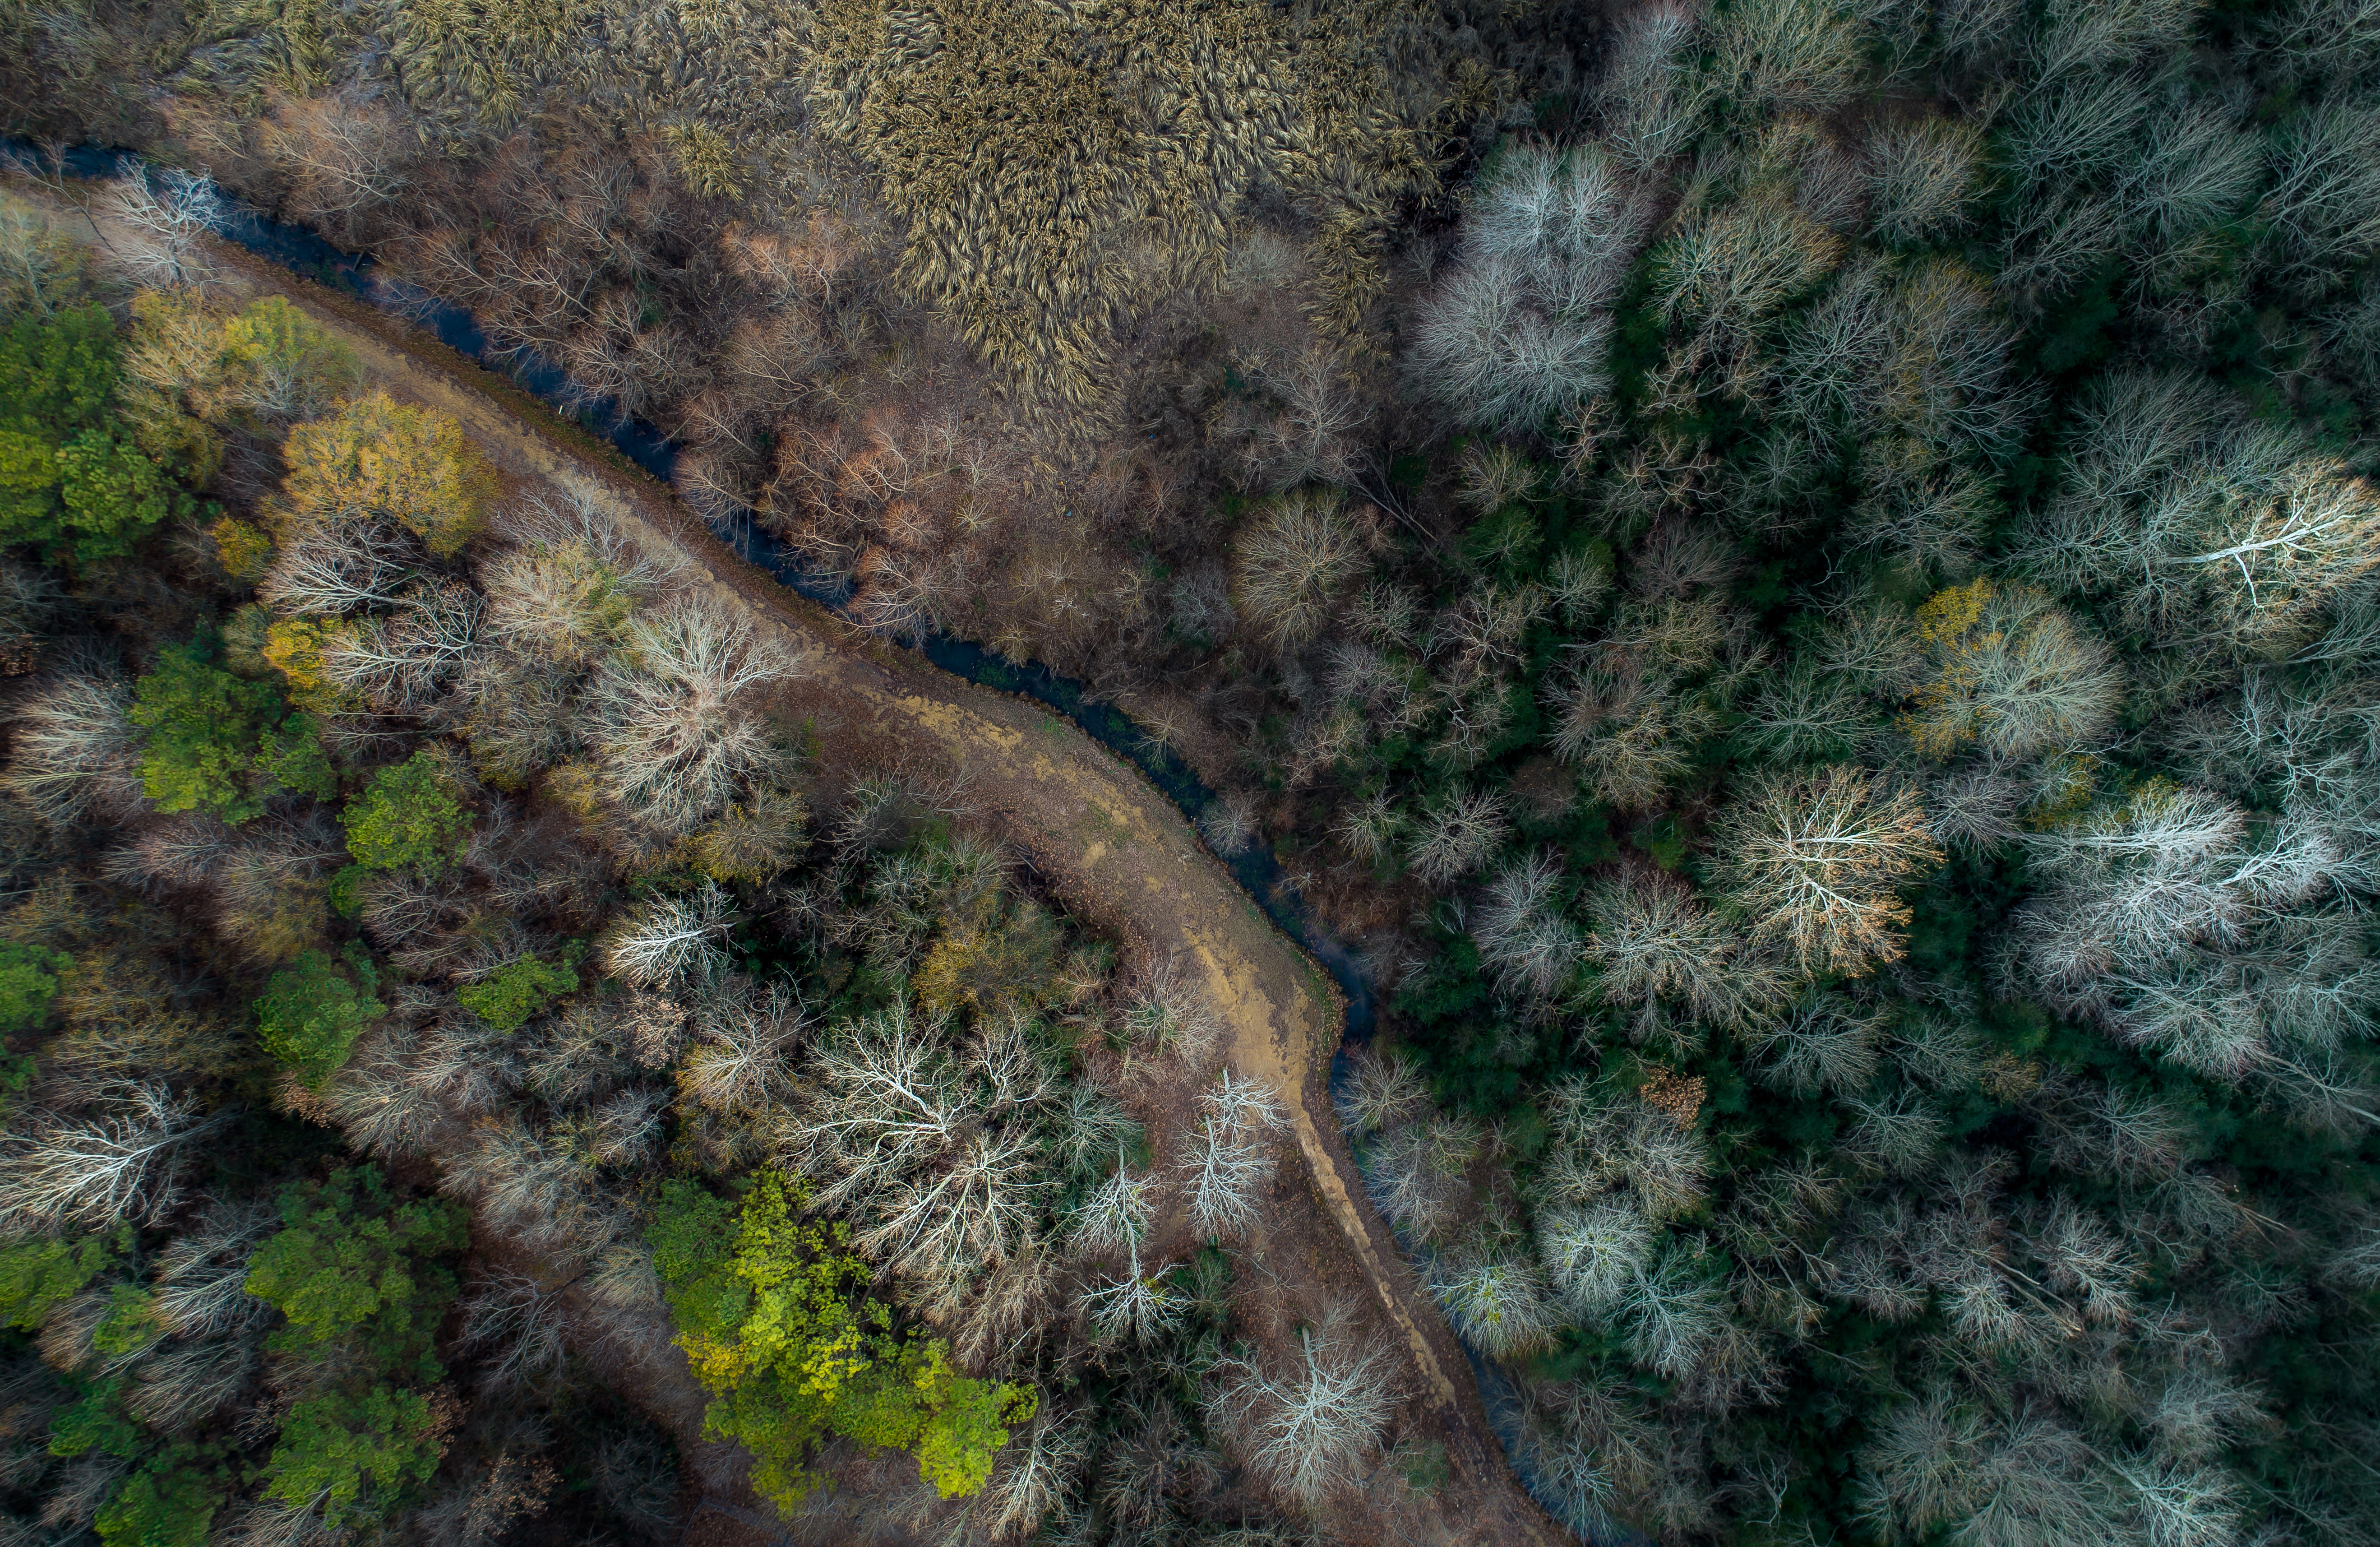
tree, nature, forest, rock, wilderness, plant, wood, leaf, wildlife, green, terrain, flora, aerial view, drone view, geology, habitat, aerial photography, woody plant